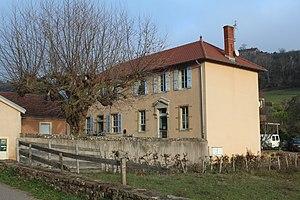
Mairie de Château, Saône-et-Loire.